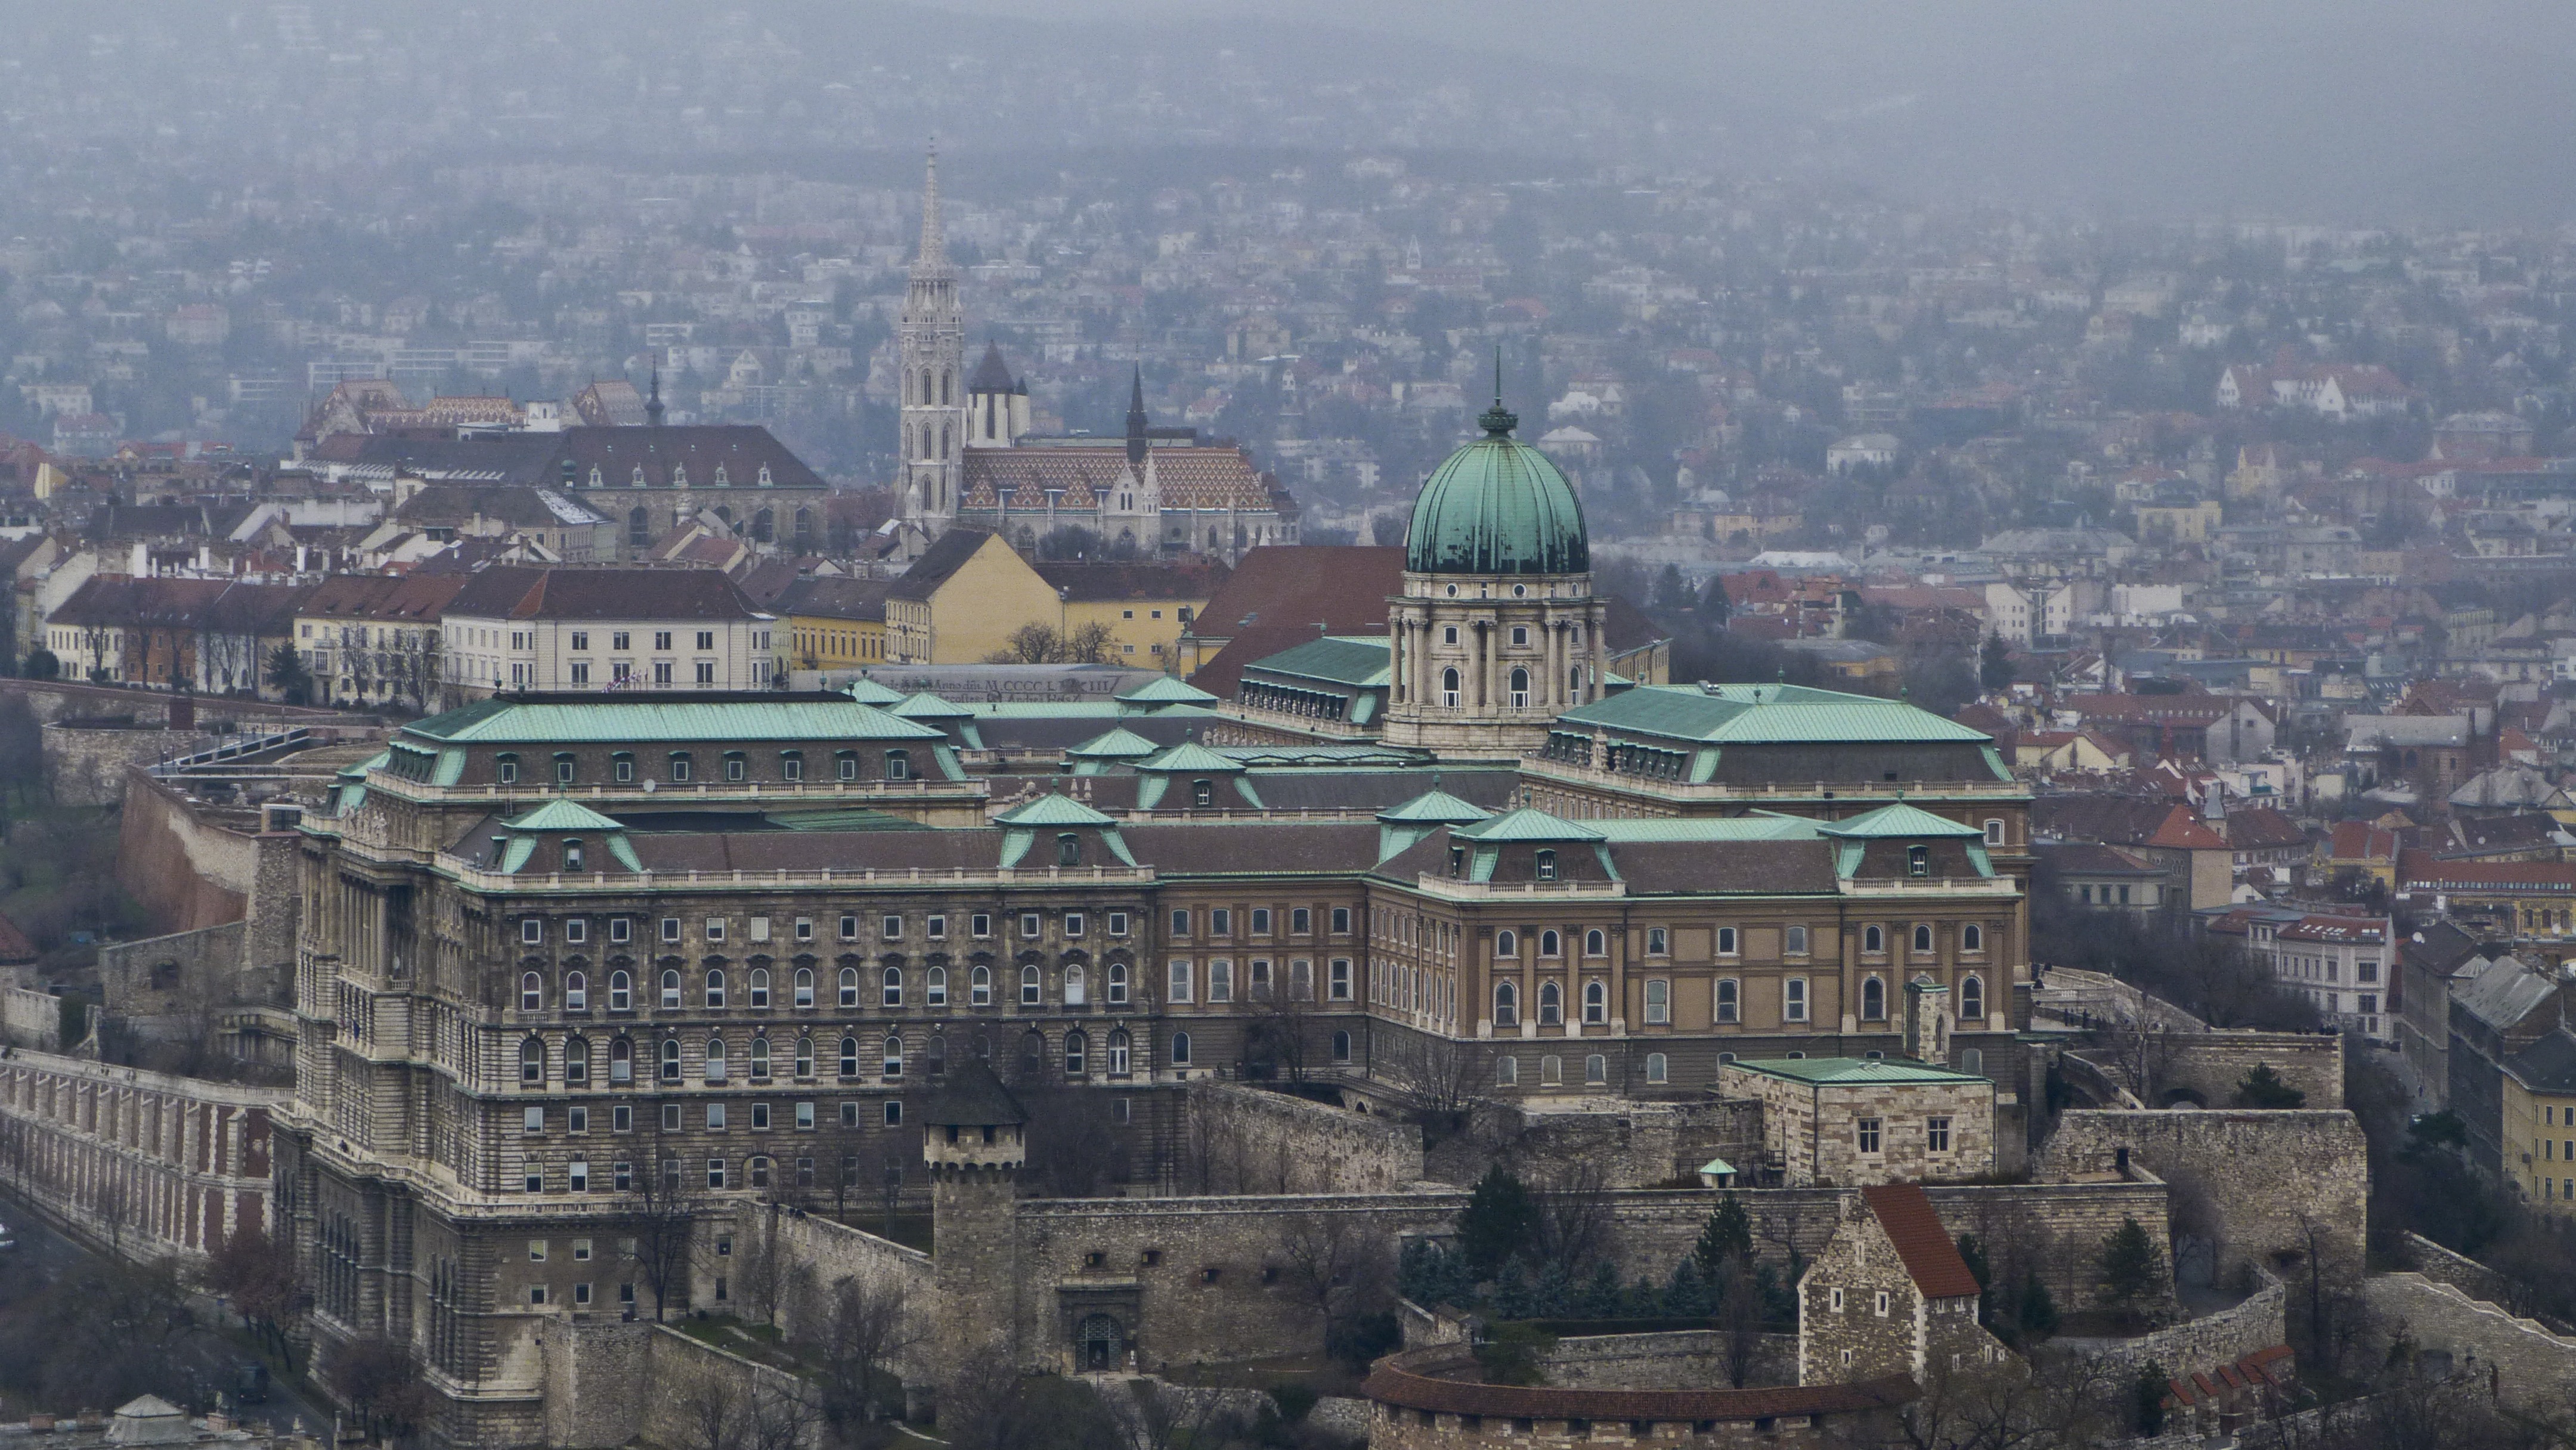
skyline, photography, town, city, cityscape, panorama, landmark, cathedral, budapest, scape, aerial photography, urban area, ancient history, buda castle, human settlement